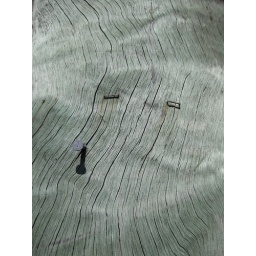
Woodgrain, nails and staples in an old telephone pole